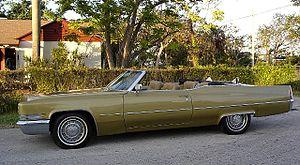
L'appellation DeVille a été utilisée pour beaucoup de modèles de la marque Cadillac.
Jefferson Davis « J. D. » Hogg, aussi connu comme « Boss » Hogg, est un personnage de fiction créé pour la série télévisée Shérif, fais-moi peur, dans laquelle il est interprété par Sorrell Booke.